Jens Erik Gould

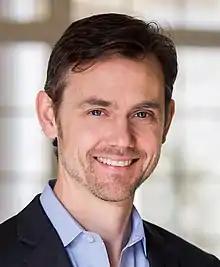
Jens Erik Gould, American Journalist

Jens Erik Gould (born 1981) is an American journalist focusing on politics, business and energy. He has reported for media outlets including "The New York Times", National Public Radio, Bloomberg News, and TIME Magazine. He has also worked as a musician and video producer.